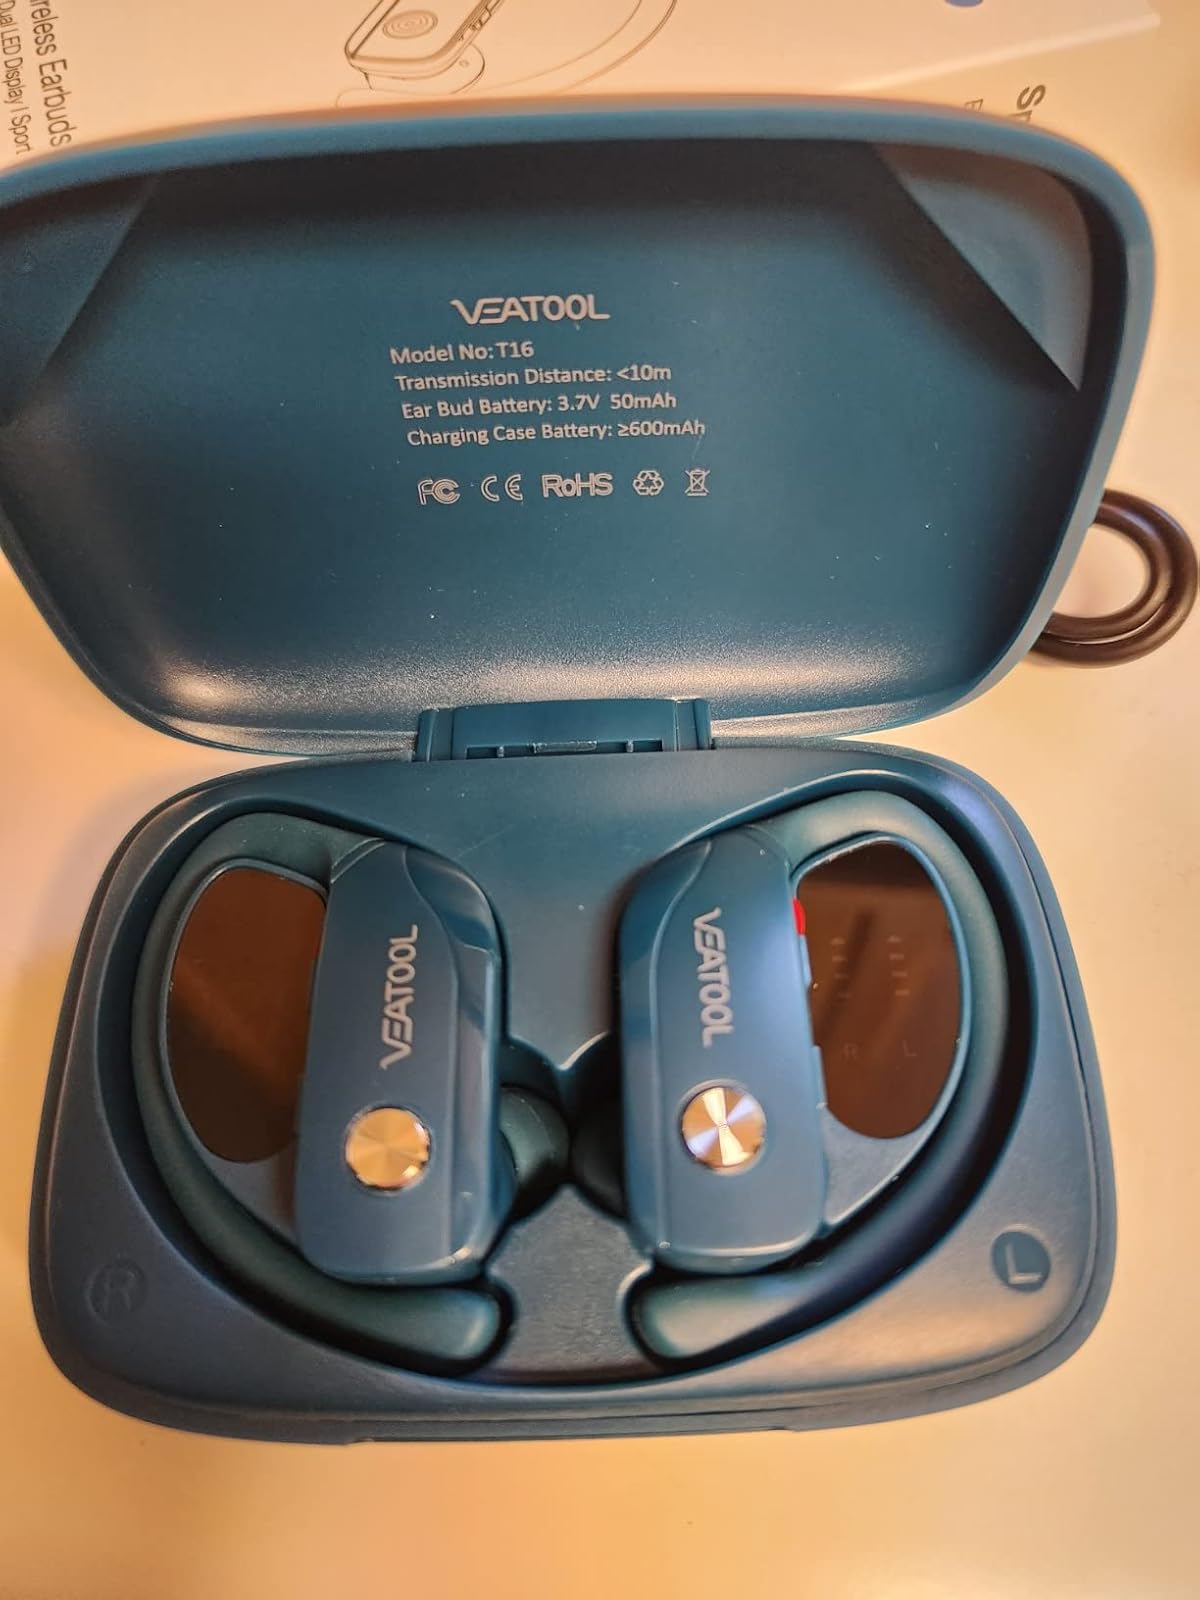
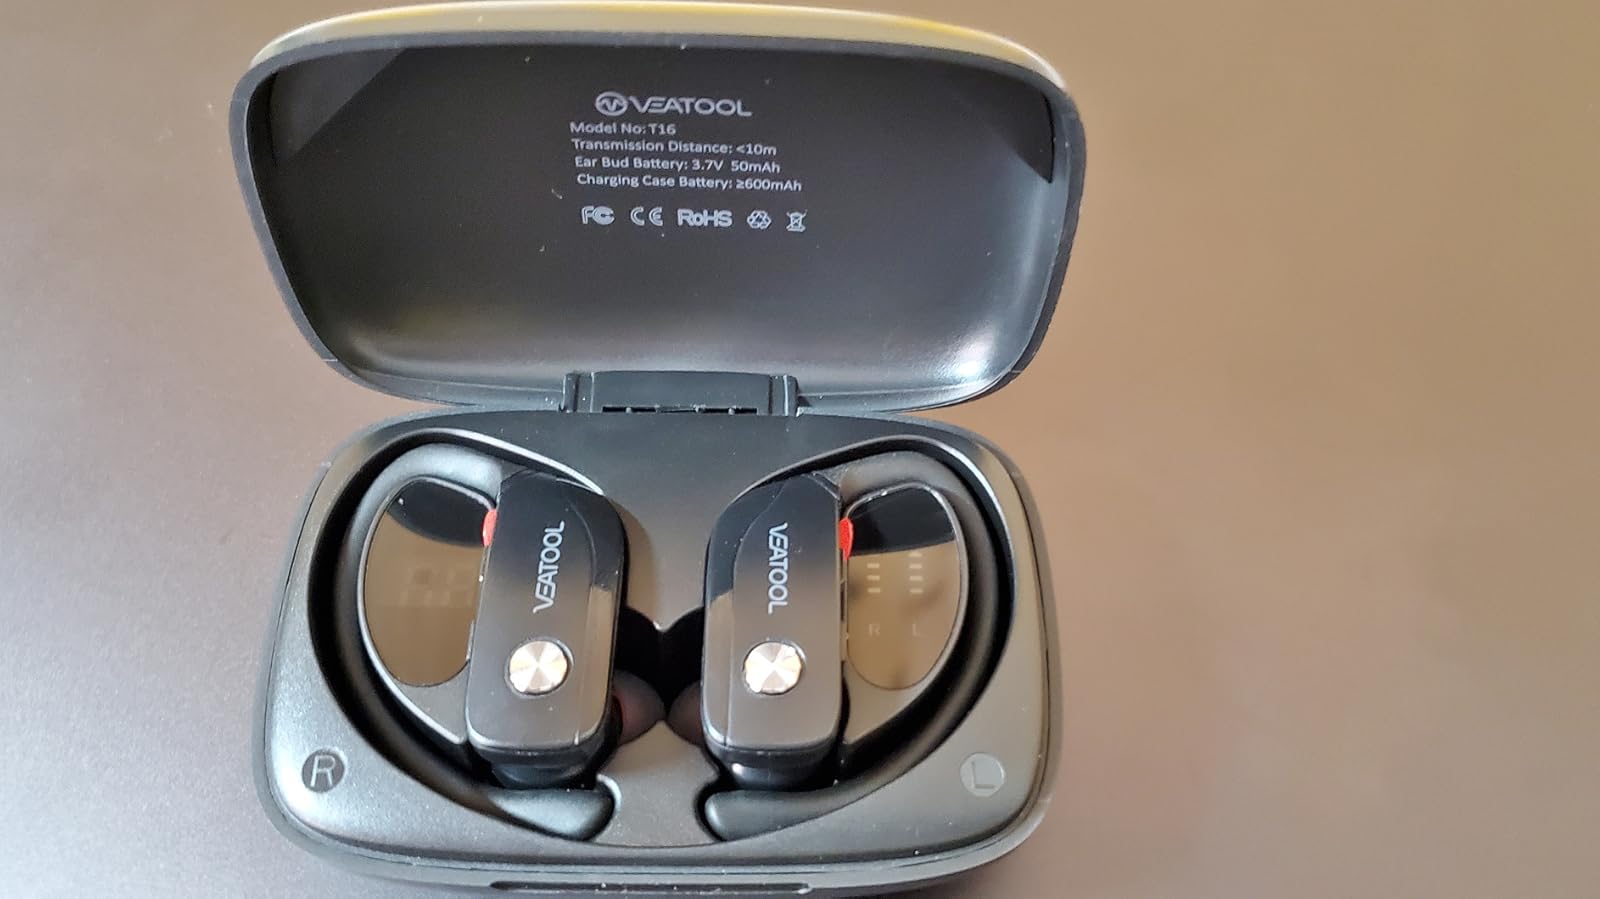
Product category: earbuds
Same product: no